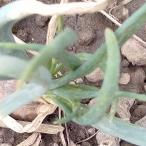
Crop: Onion
Condition: virosis-d